England in the Late Middle Ages

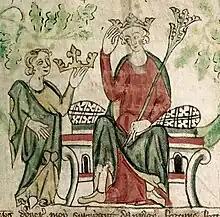
Edward II shown receiving the English crown in a contemporary illustration

Edward asserted that the king of Scotland owed him feudal allegiance, which embittered Anglo-Scottish relations for the rest of his reign. Edward intended to create a dual monarchy by marrying his son Edward to Margaret, Maid of Norway, who was the sole heir of Alexander III of Scotland. When Margaret died there was no obvious heir to the Scottish throne. Edward was invited by the Scottish magnates to resolve the dispute. Edward obtained recognition from the competitors for the Scottish throne that he had the 'sovereign lordship of Scotland and the right to determine our several pretensions'. He decided the case in favour of John Balliol, who duly swore loyalty to him and became king. Edward insisted that Scotland was not independent and that as sovereign lord he had the right to hear in England appeals against Balliol's judgements, undermining Balliol's authority. At the urging of his chief councillors, John entered into an alliance with France in 1295. In 1296 Edward invaded Scotland, deposing and exiling Balliol.